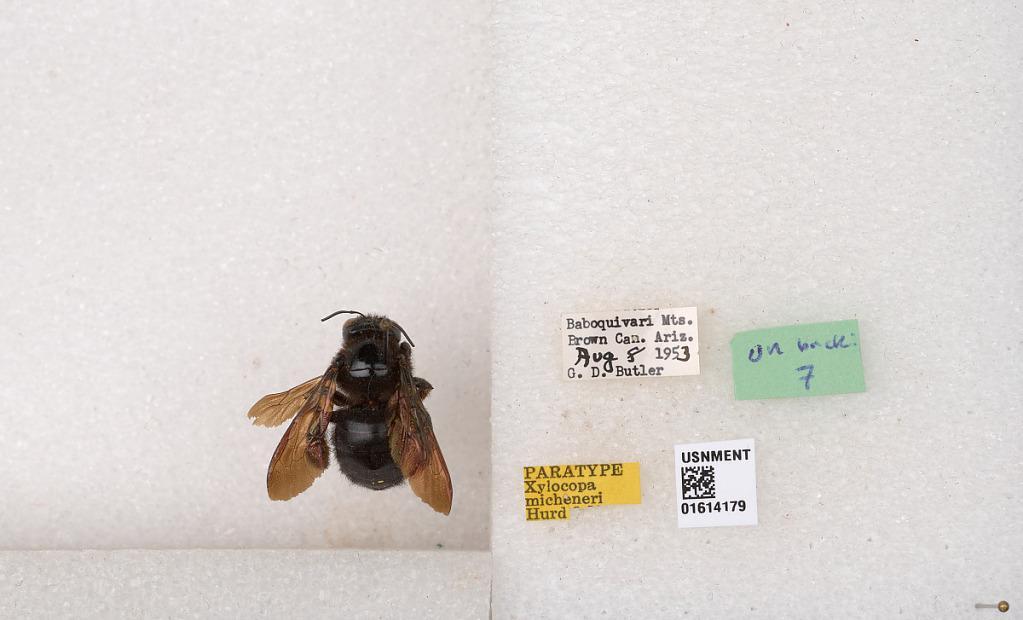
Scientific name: Xylocopa
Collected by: G. Butler
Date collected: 1953-8-8
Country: United States
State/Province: Arizona
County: Pima
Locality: Baboquivari Mountains, Brown Canyon
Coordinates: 31.7568, -111.52